Ḏāl

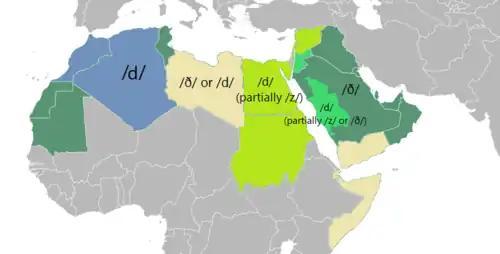

In Modern Standard Arabic it represents . In name and shape, it is a variant of. Its numerical value is 700 (see abjad numerals). The Arabic letter is named ". It is written in several ways depending in its position in the word: